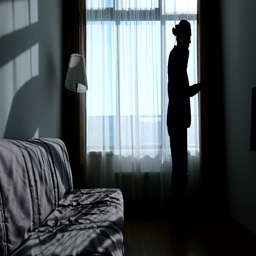
young adult businessman walk the floor and speak aggressively on phone , silhouetted shot against window .